Cubix Robots for Everyone: Showdown

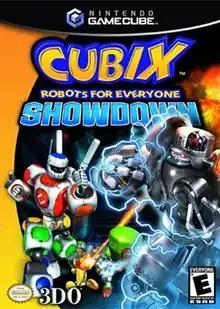
GameCube cover art

Cubix Robots for Everyone: Showdown is a 2003 action-adventure role-playing video game developed by Blitz Games and published by The 3DO Company for the GameCube and PlayStation 2. The game is based on the "Cubix: Robots for Everyone" television series. A version of the game for the Xbox was also announced, but was never released.